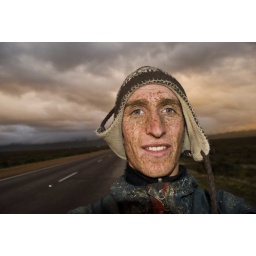
Mud splashes after a mountain bike ride in the most miserable conditions